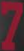
Number: 7